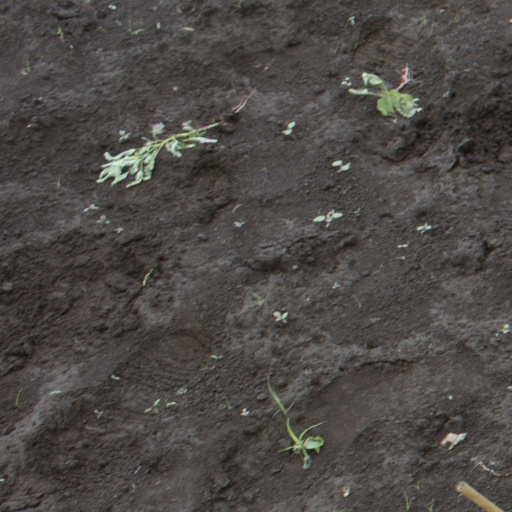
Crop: soybean